Barbara Połomska

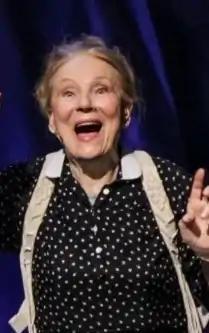

Barbara Połomska (9 January 1934 – 28 July 2021) was a Polish actress. She appeared in more than twenty films since 1955.